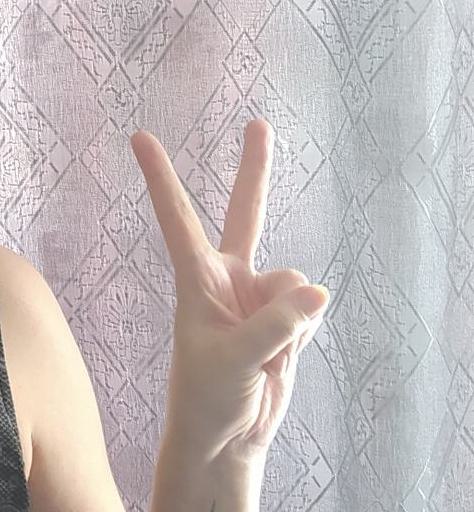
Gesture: peace